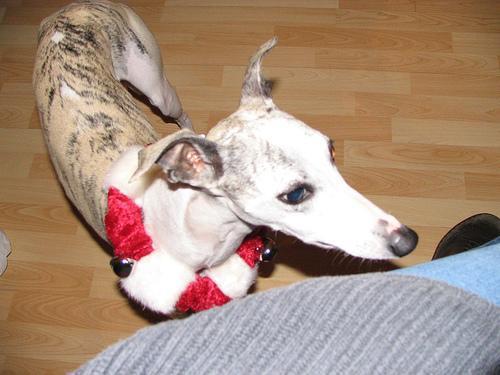
whippet